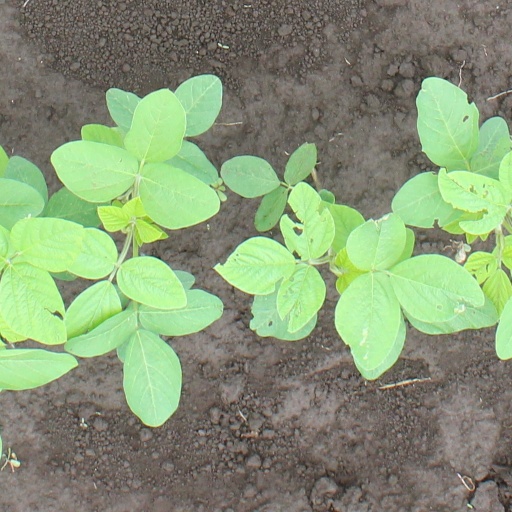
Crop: soybean